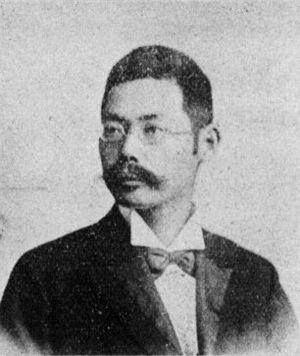
Fusakichi Ōmori est un sismologue japonais né le 30 octobre 1868 à Fukui - décédé le 8 novembre 1923 à Tokyo. Ōmori étudie la physique à l'Université impériale de Tokyo. Il s'initie à la sismologie sous l'égide de John Milne et Seiki Sekiya. Il voyage en Europe et devient professeur de sismologie à son retour en 1896. Chercheur très éclectique, il s'intéresse à divers aspects de la sismologie et étudie de nombreux tremblements de terre, au Japon ainsi qu'à l'étranger. Ces observations sur le tremblement de terre de Nobi de 1891 lui permettent d'établir une loi qui porte son nom. En voyage en Australie au moment du tremblement de terre de Kantō de 1923, il rentre au Japon mais sa santé se détériore. Il meurt le 8 novembre, deux mois seulement après le séisme.